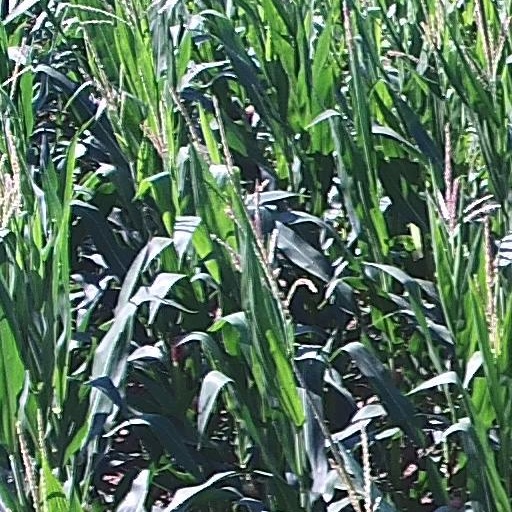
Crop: maize; corn